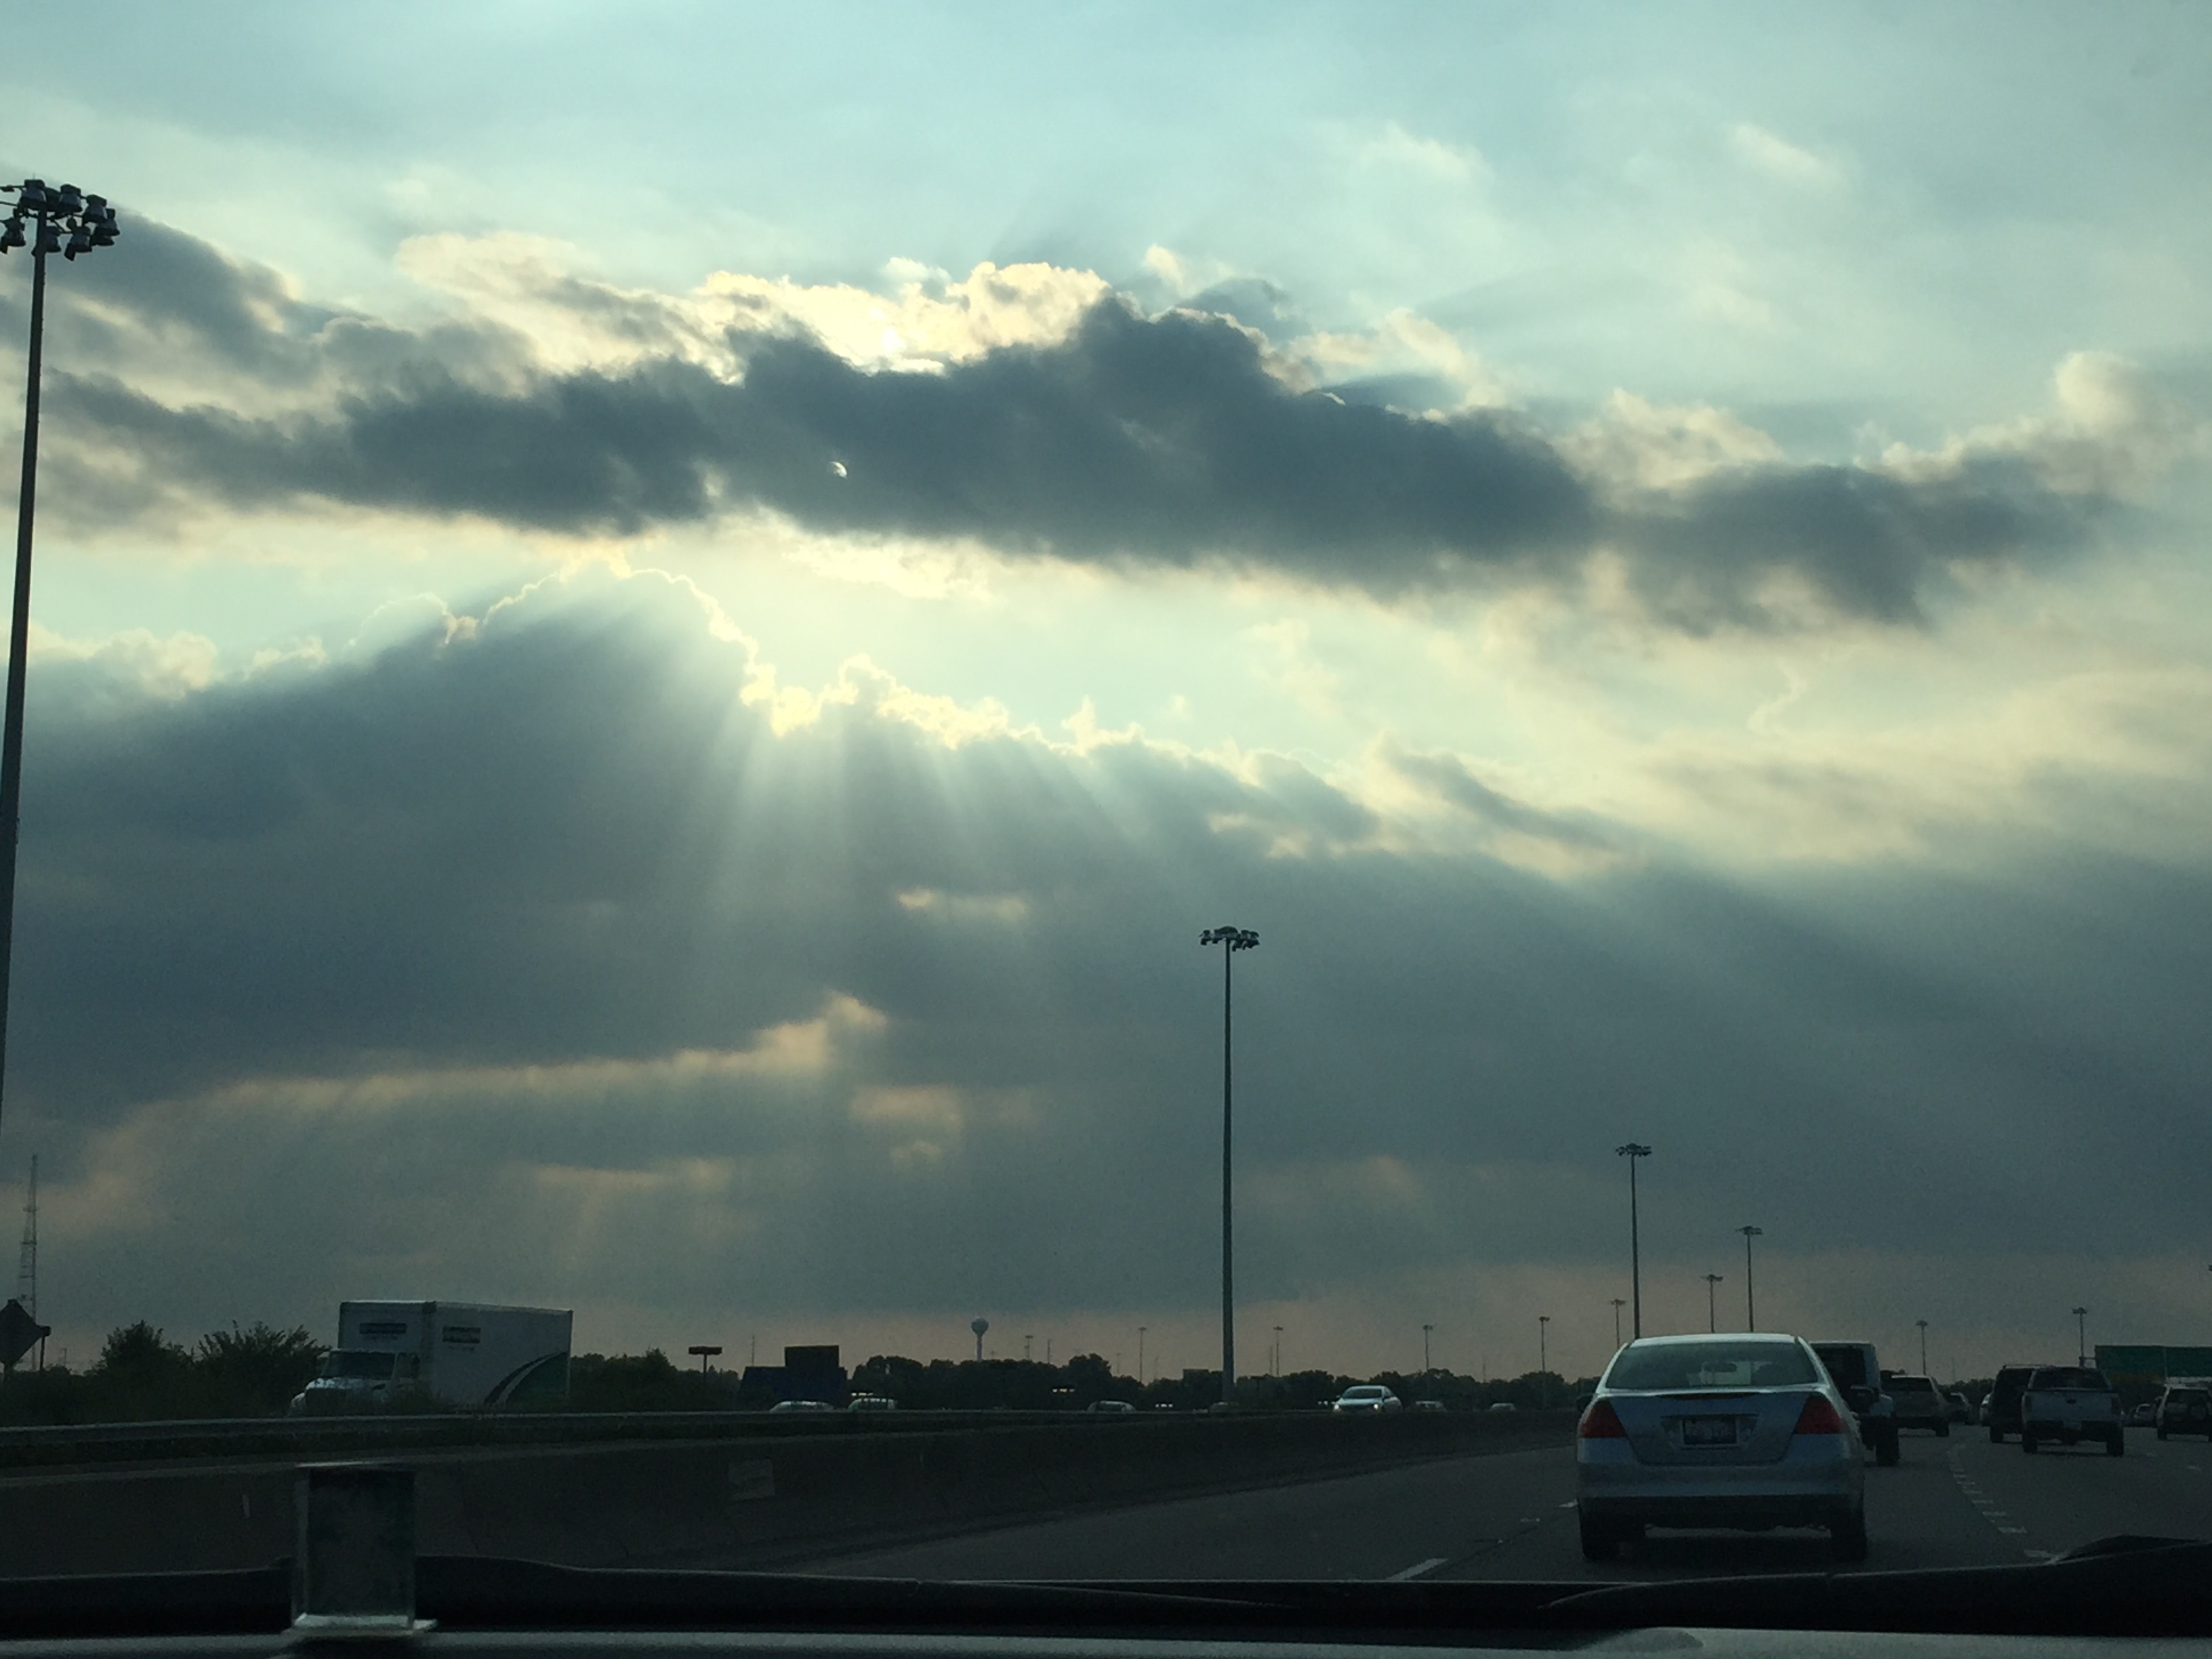
sea, horizon, cloud, sky, sunset, sunlight, morning, dawn, dusk, evening, weather, meteorological phenomenon, atmosphere of earth